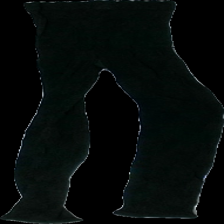
View: front
Type: Tights
Category: Ladies
Brand: Missing
Colors: Black
Material: 100% nylon
Pattern: Lace
Cut: Regular, Tight
Season: All
Price range: <50
Recommended usage: Export